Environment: real
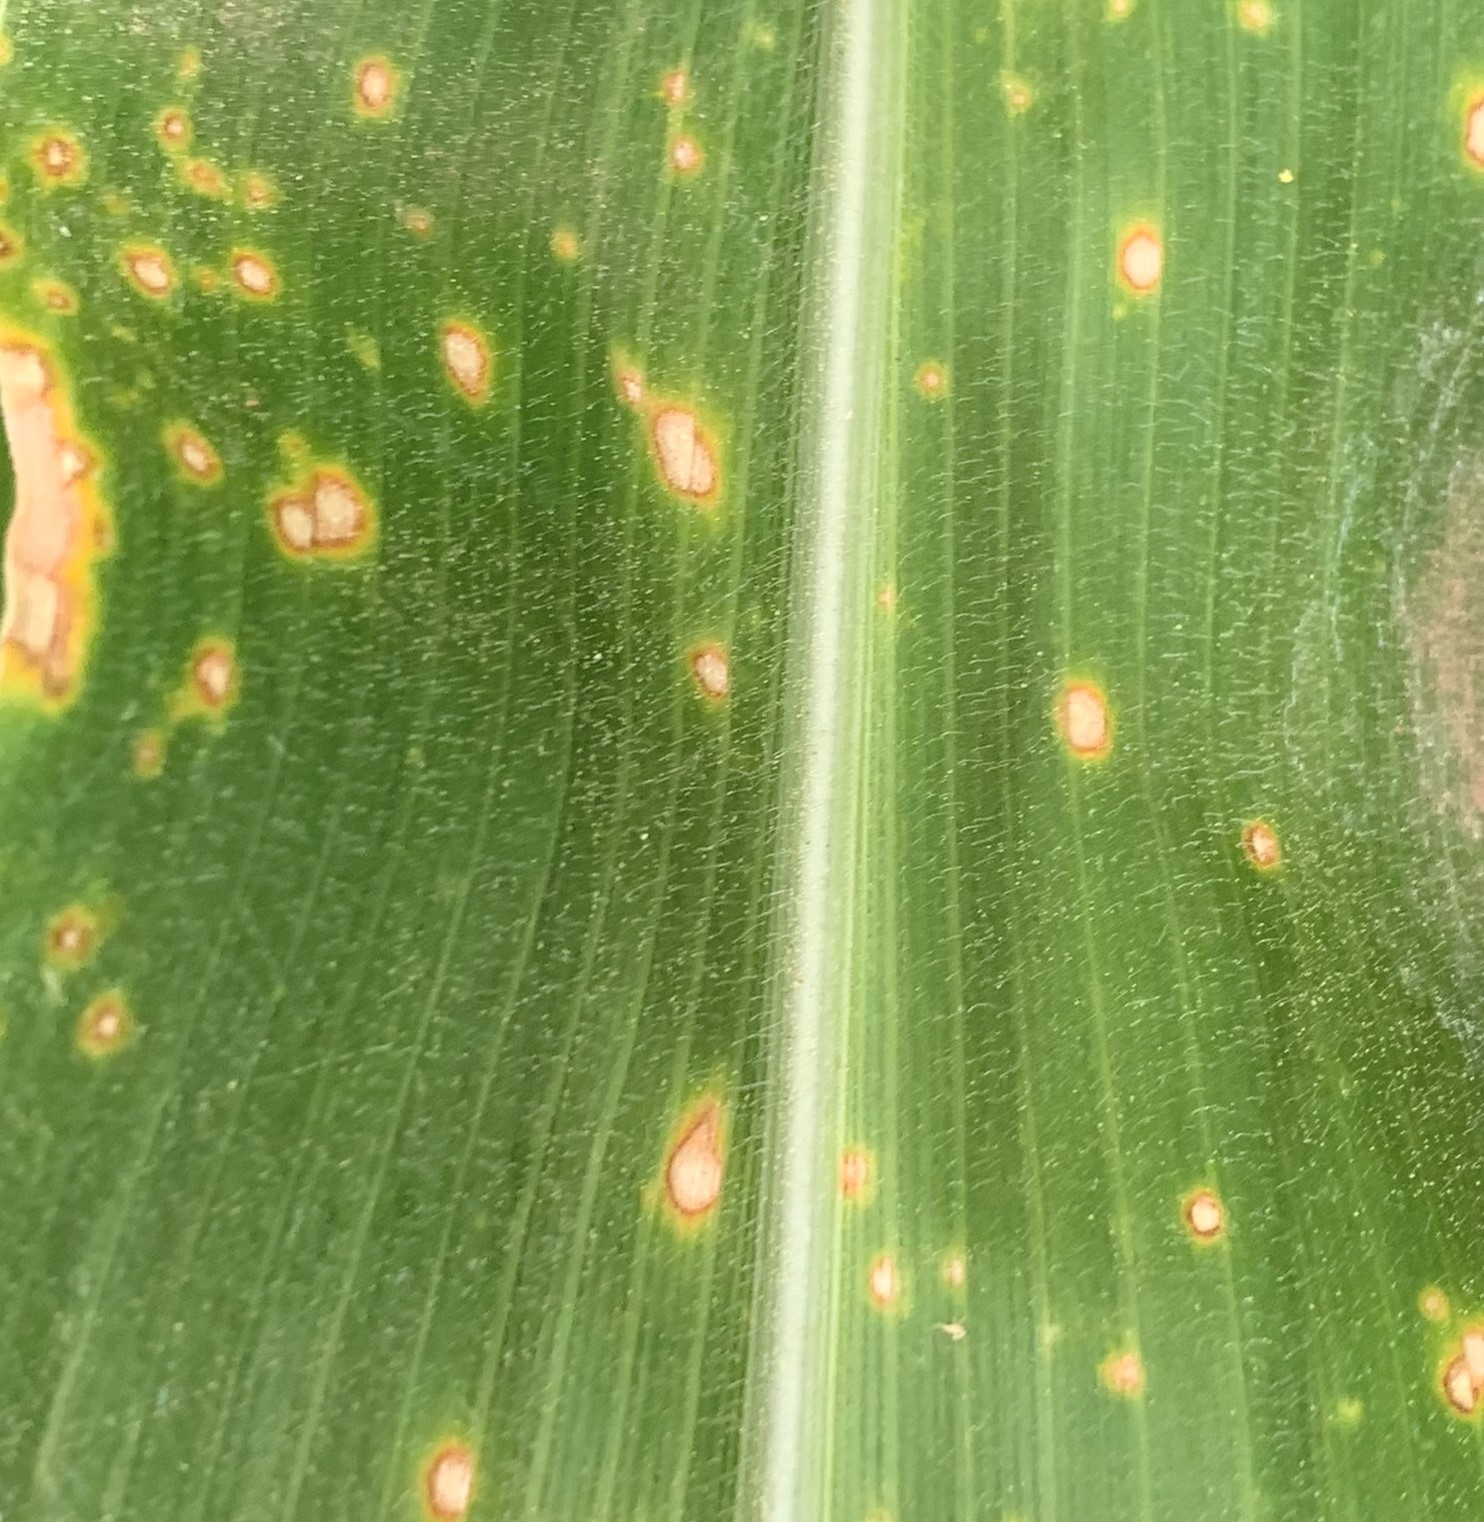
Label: lethal_necrosis